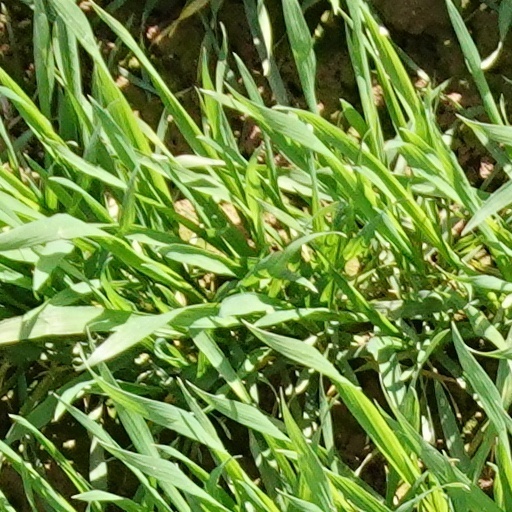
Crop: wheat